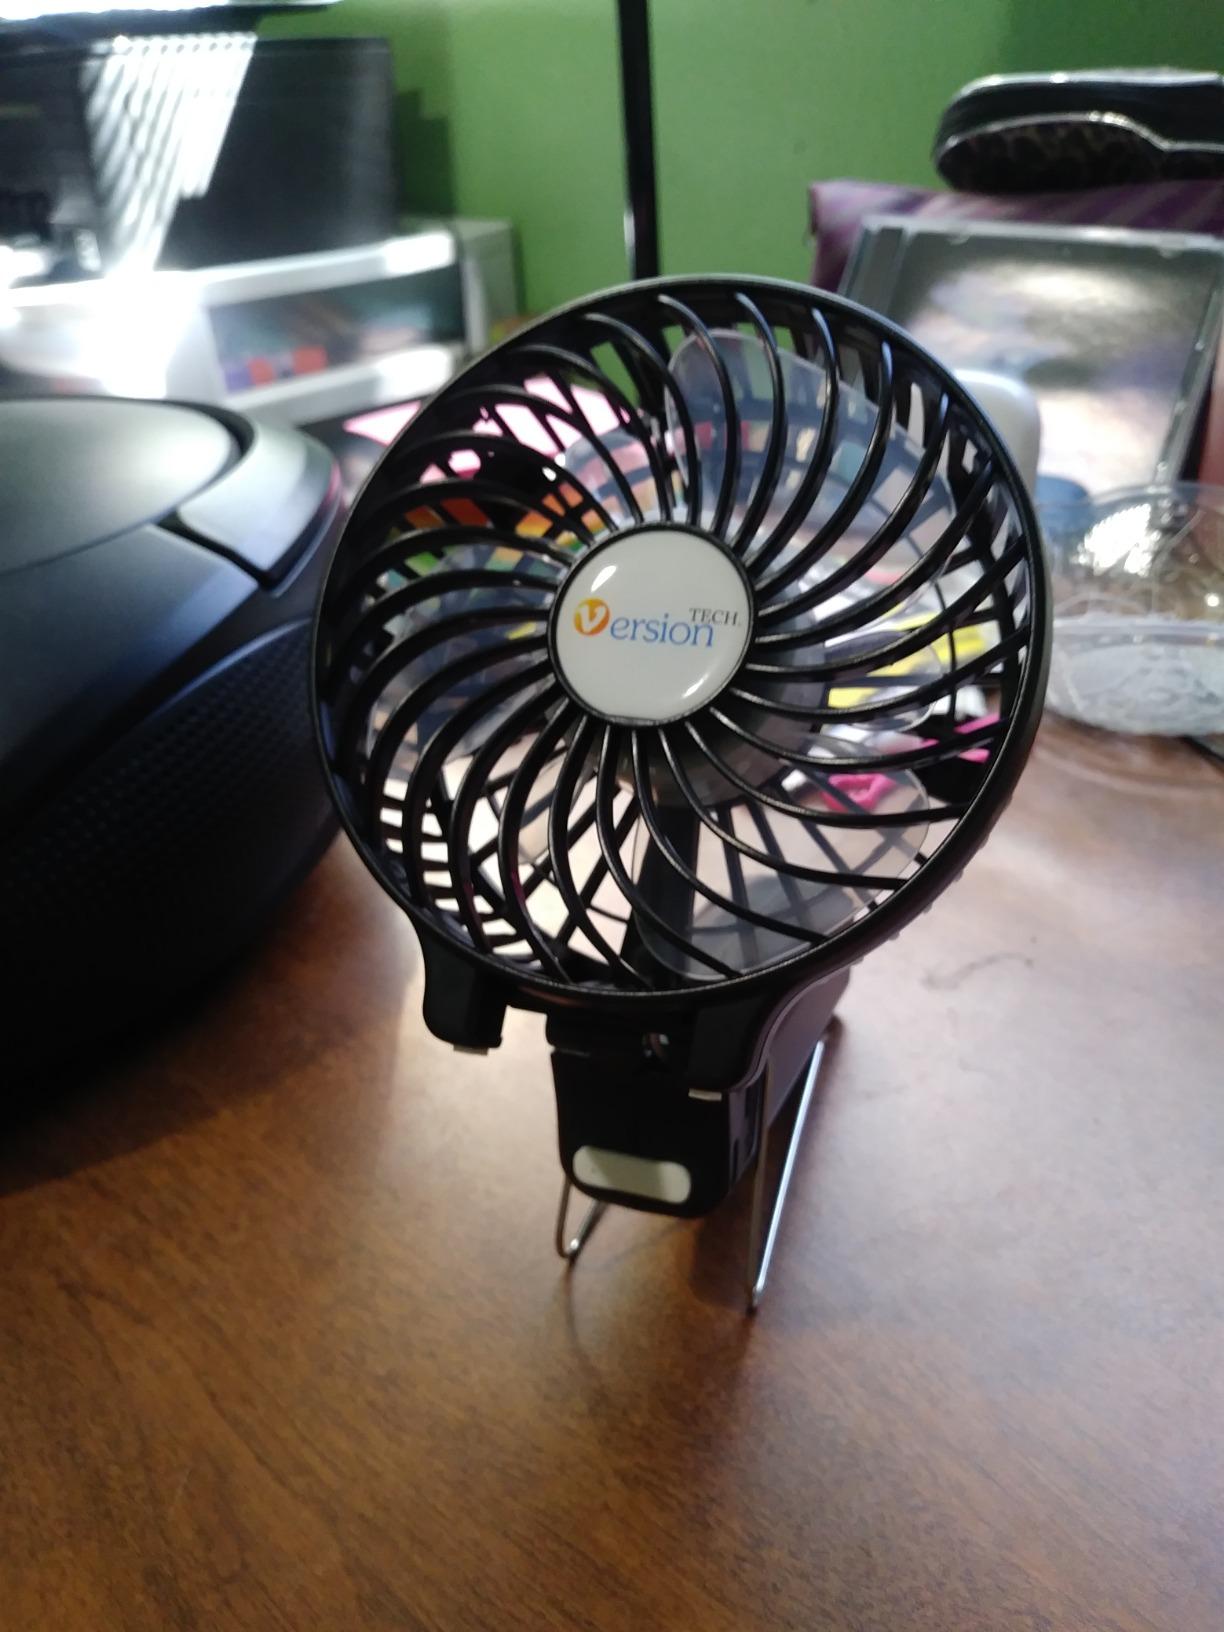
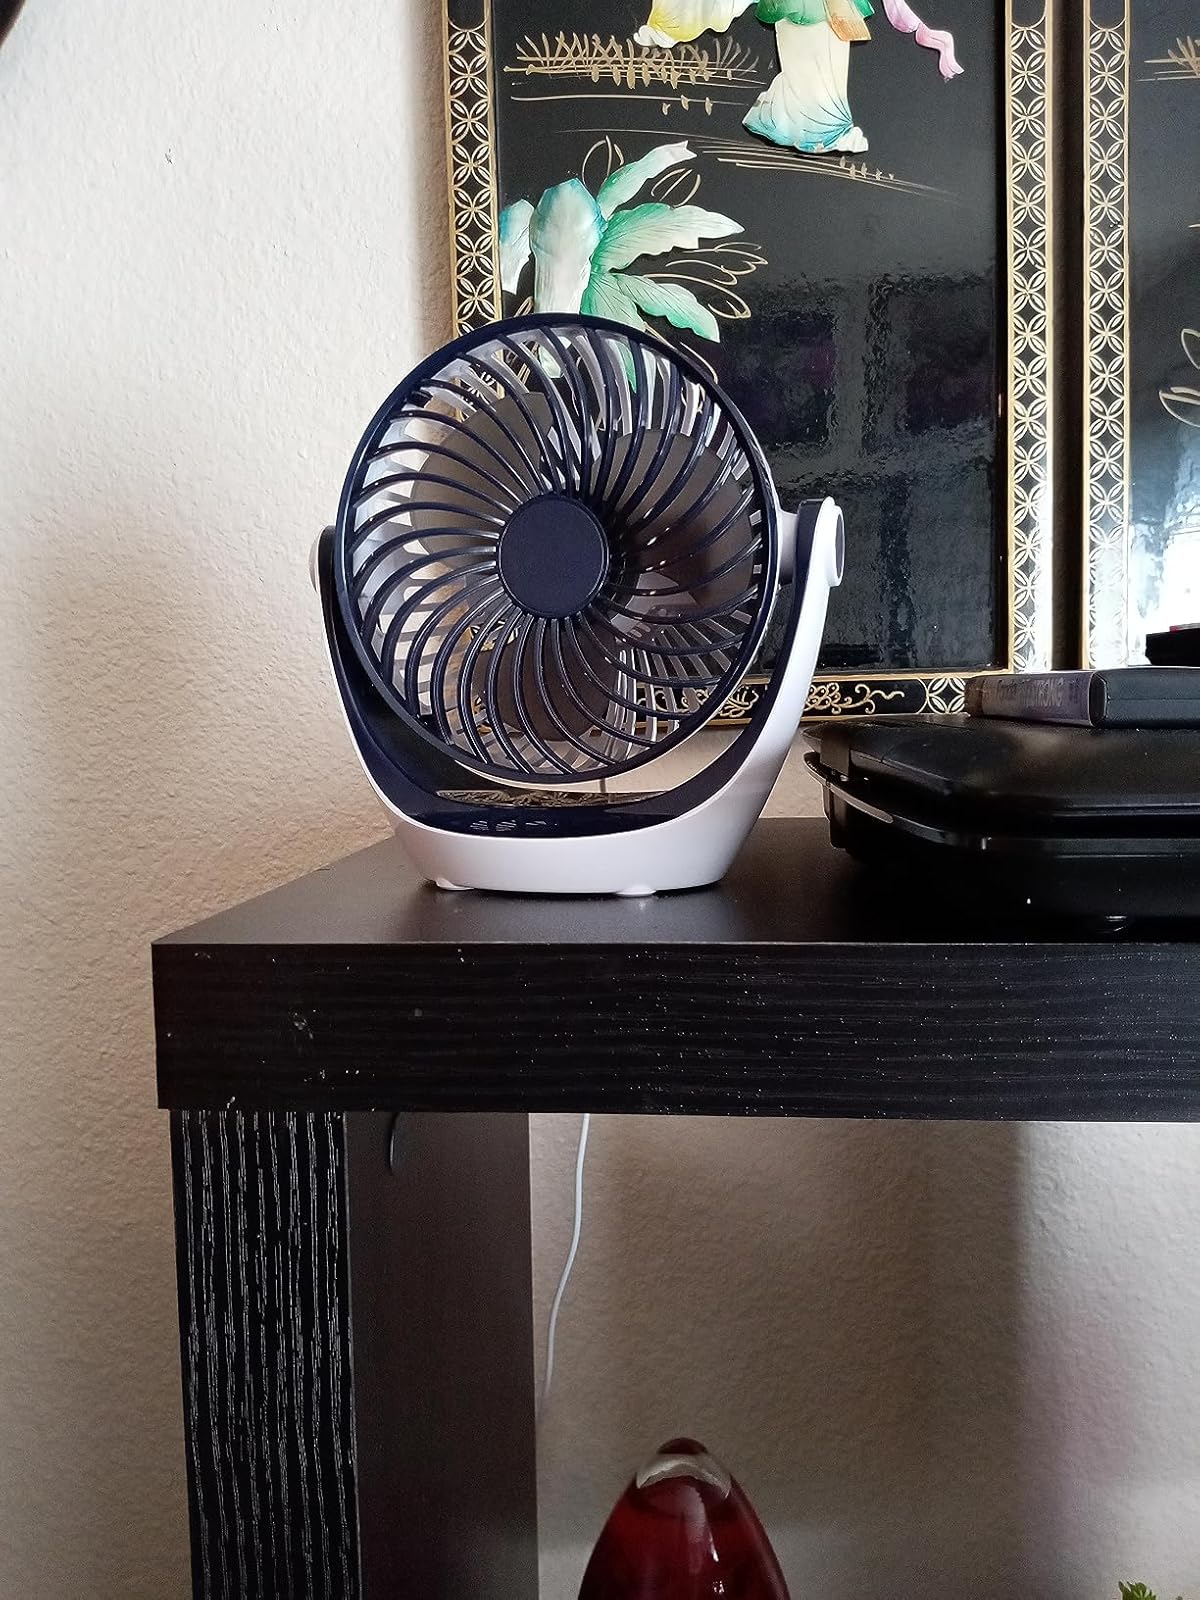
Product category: fan
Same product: no